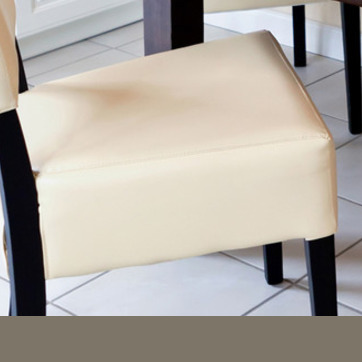
Material: leather